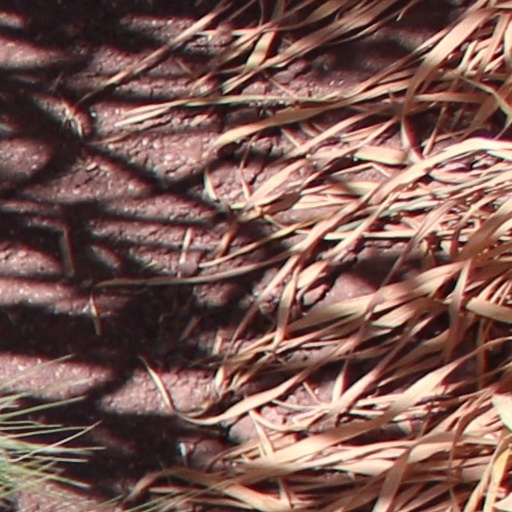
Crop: wheat